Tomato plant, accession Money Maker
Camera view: tilt-top (135 deg); turntable rotation: 60 degrees
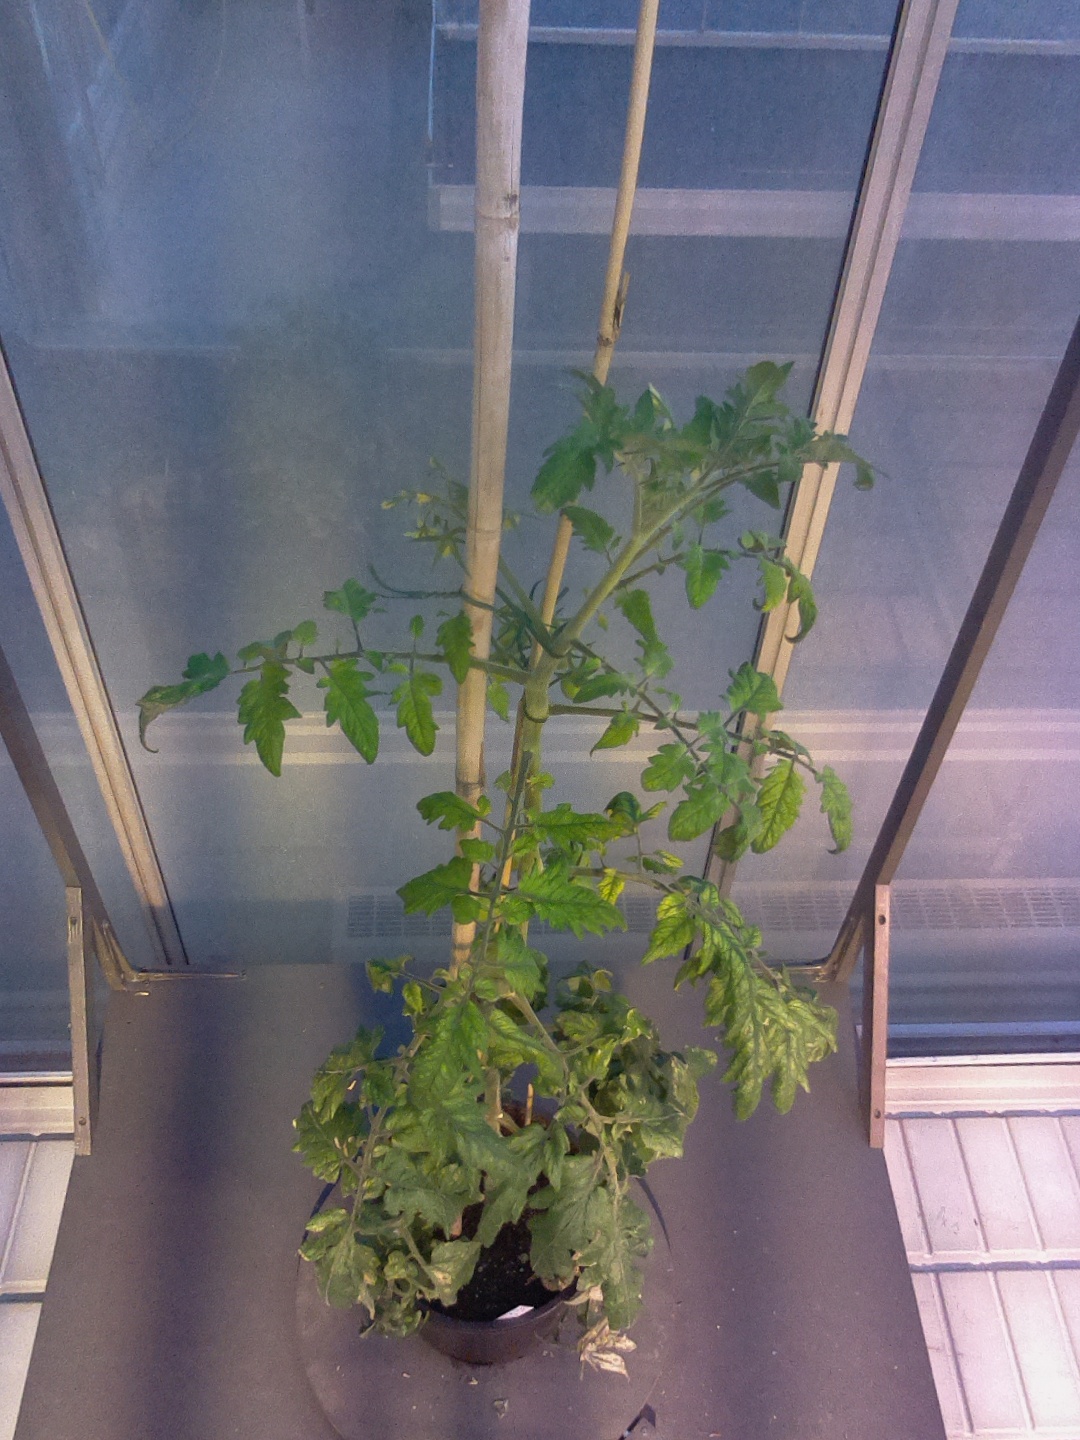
BBCH growth stage 73: 30%-40% of final fruit size